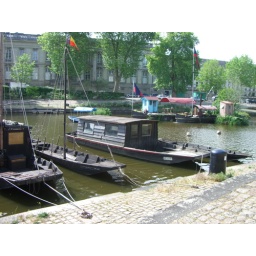
The Erdre river in Nantes within easy walking distance of Marie-Bernadette's house and downtown.